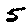
Label: 5